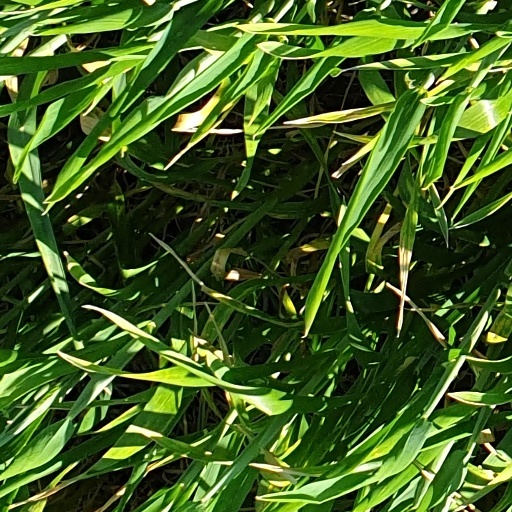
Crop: wheat